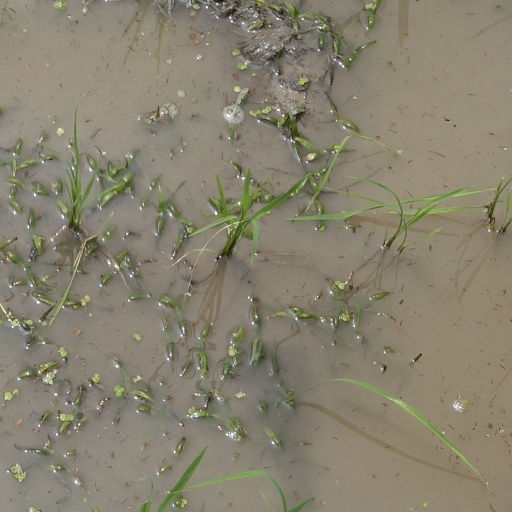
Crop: rice